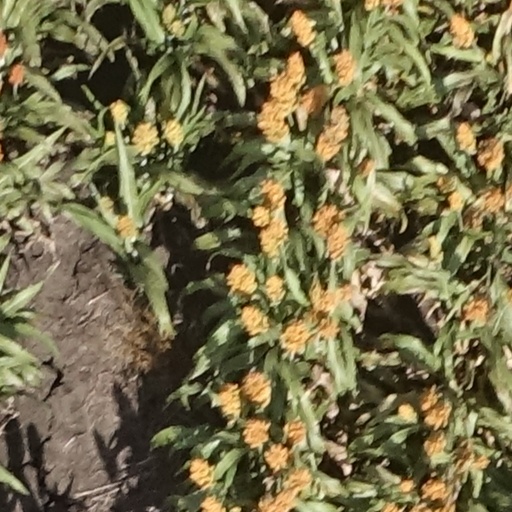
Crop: sorghum